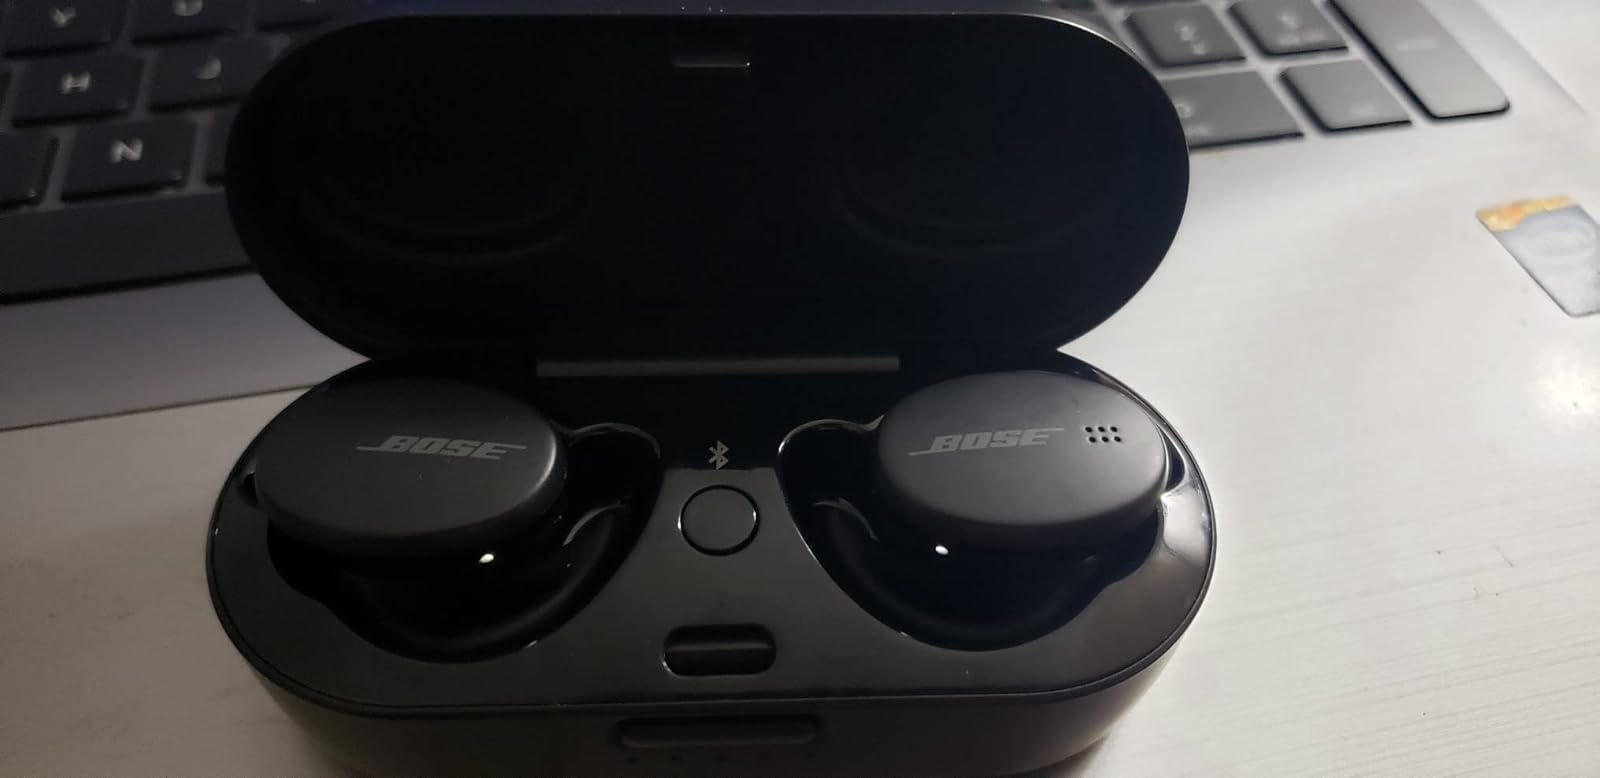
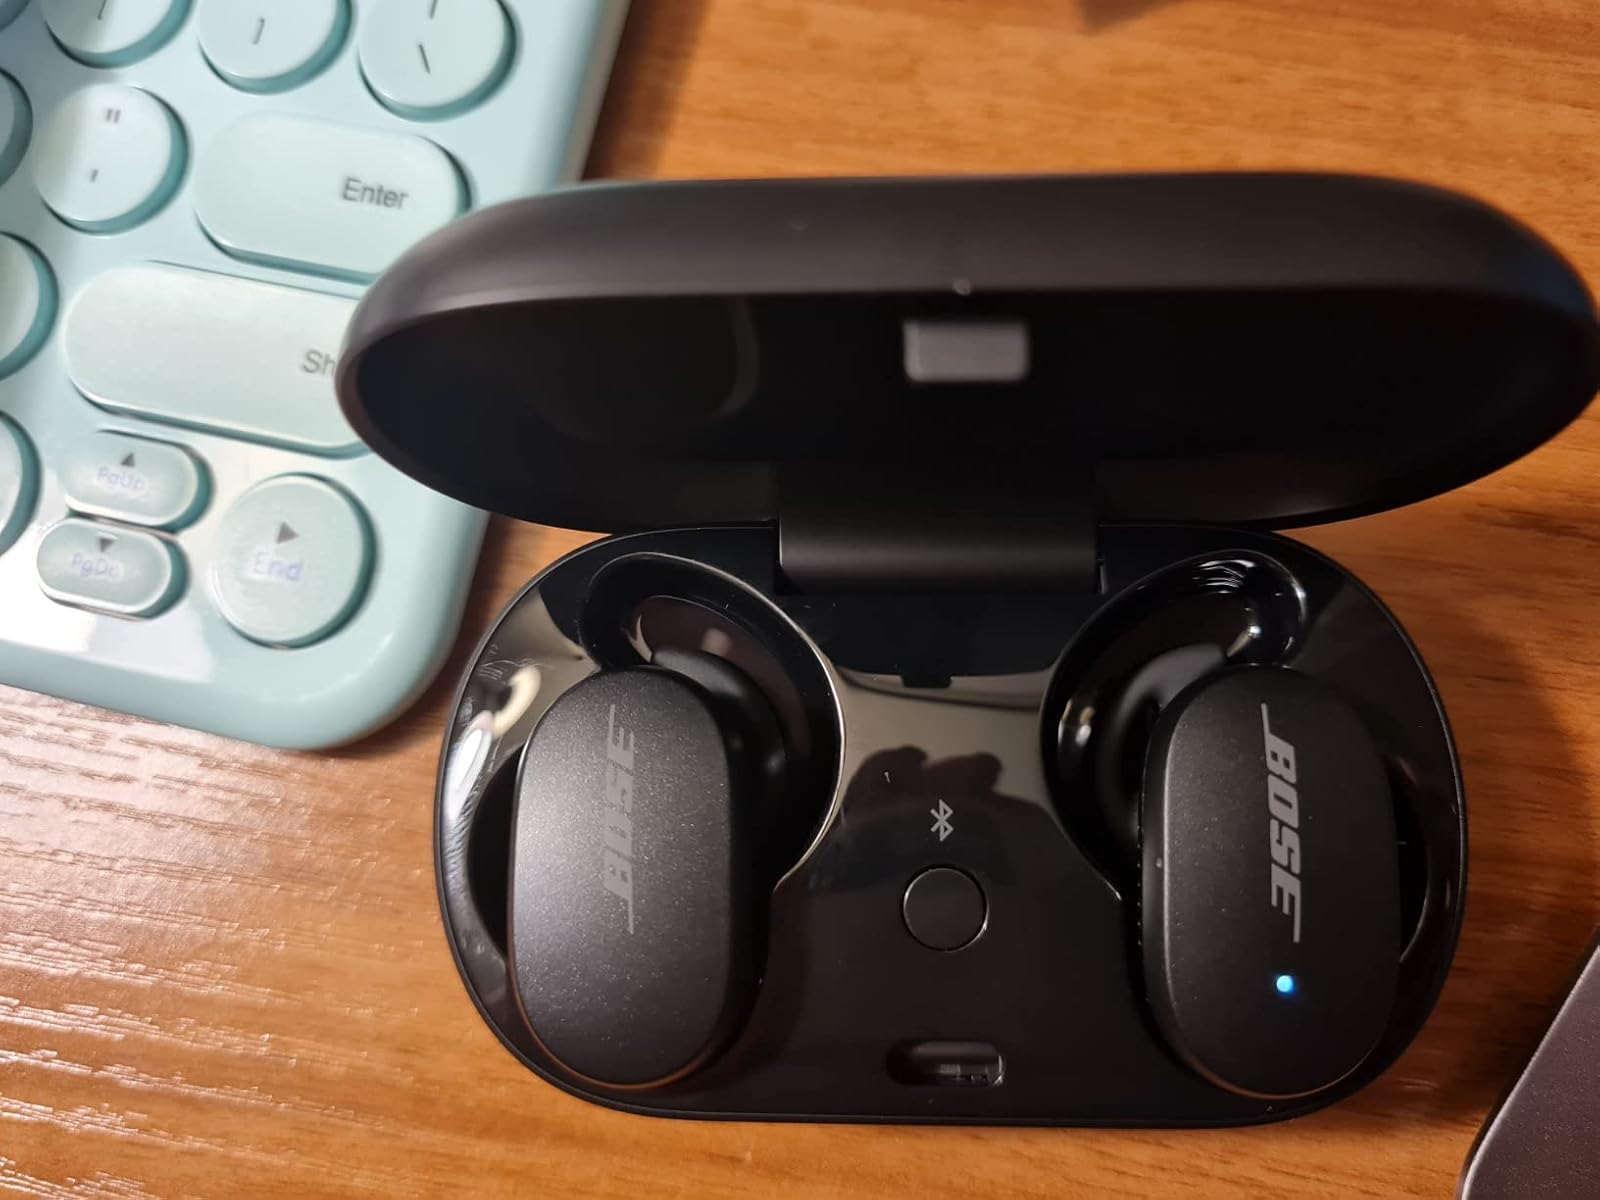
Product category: earbuds
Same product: no